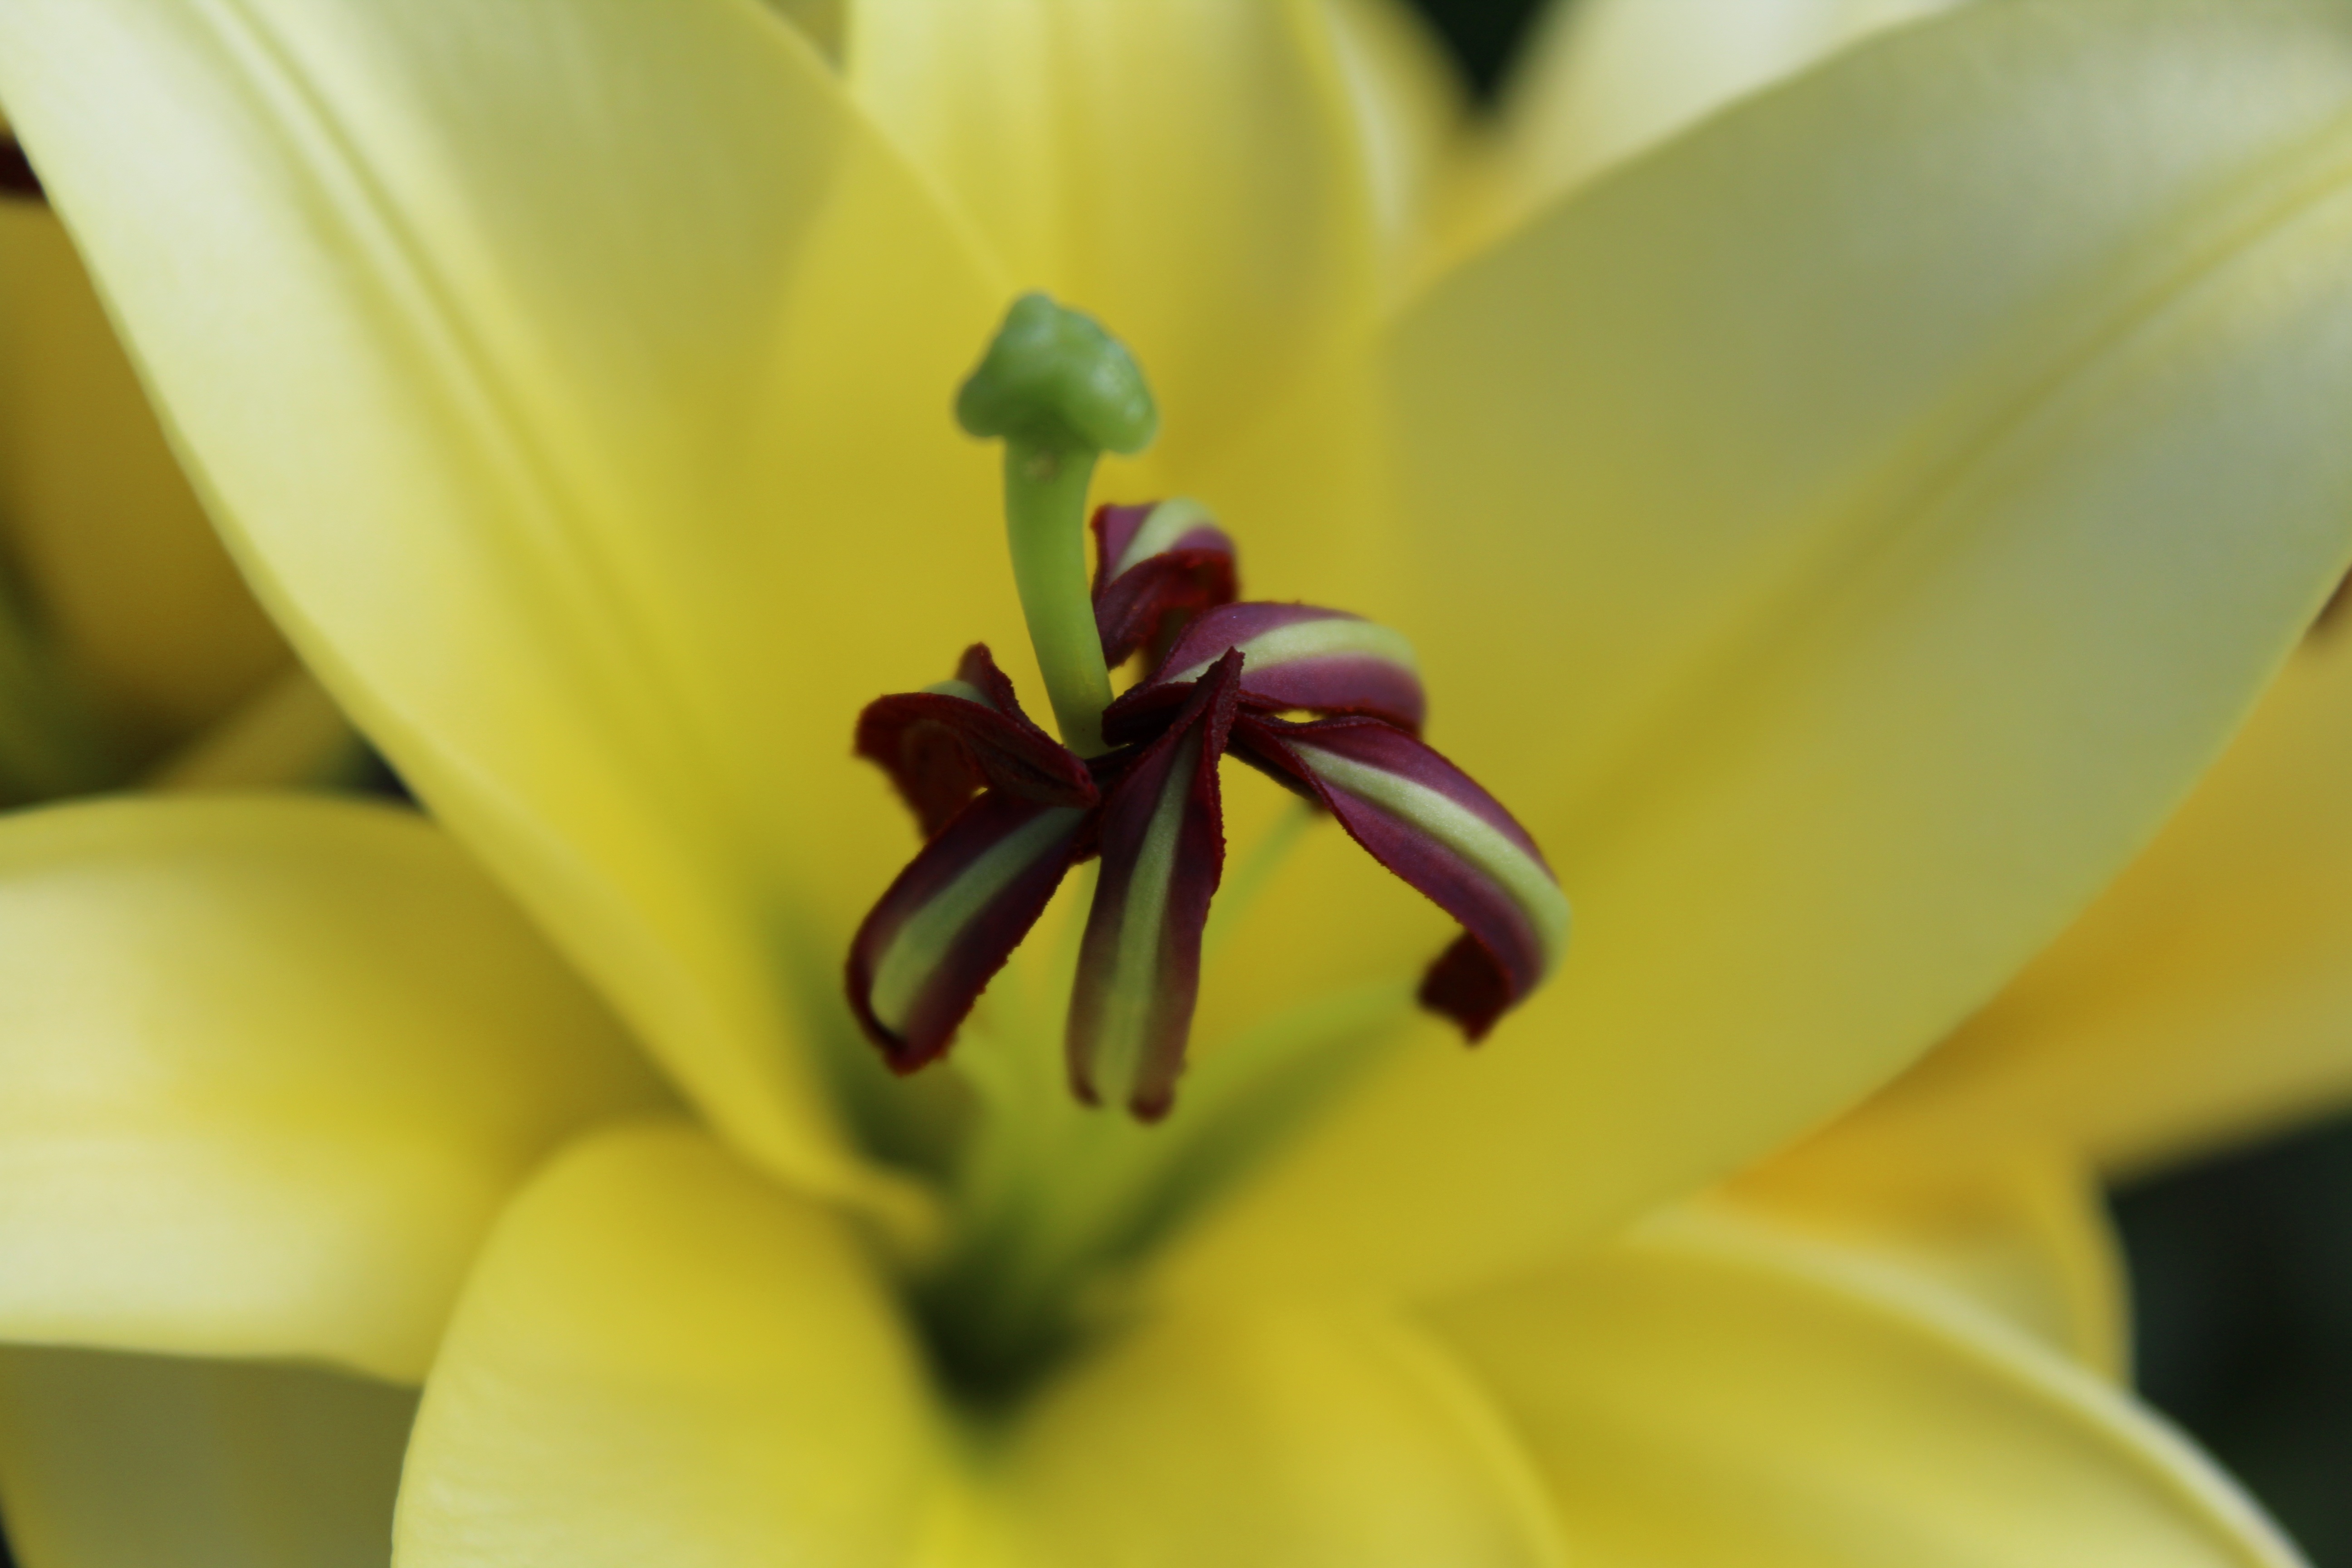
nature, blossom, plant, photography, flower, petal, bloom, pollen, stamp, botany, yellow, close, flora, close up, pistil, lily, macro photography, flowering plant, plant stem, land plant